History of Indonesia

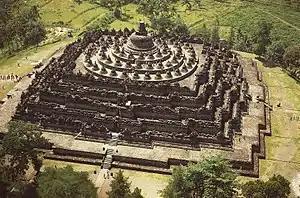
8th-century Borobudur Buddhist monument, Sailendra dynasty, is the largest Buddhist temple in the world.

Ideal agricultural conditions, and the mastering of wet-field rice cultivation as early as the 8th century BCE, allowed villages, towns, and small kingdoms to flourish by the 1st century CE. These kingdoms (little more than collections of villages subservient to petty chieftains) evolved with their own ethnic and tribal religions. Java's hot and even temperature, abundant rain and volcanic soil, was perfect for wet rice cultivation. Such agriculture required a well-organized society, in contrast to the society based on dry-field rice, which is a much simpler form of cultivation that does not require an elaborate social structure to support it.